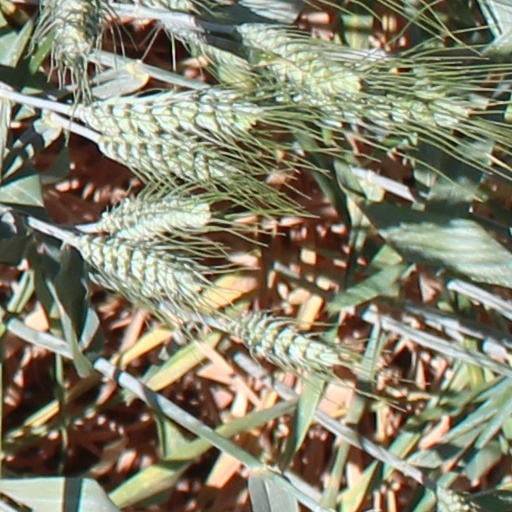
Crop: wheat